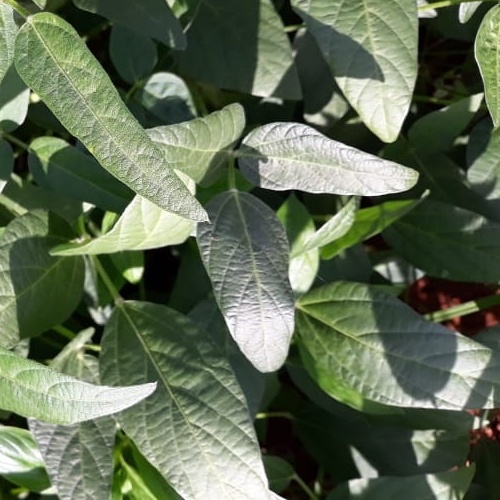
Label: Healthy